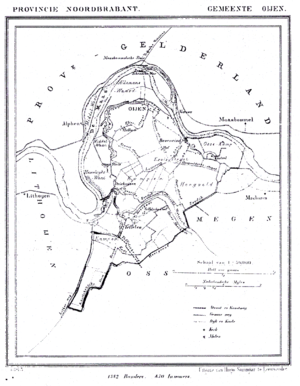
Oijen en Teeffelen est une ancienne commune néerlandaise dans la province du Brabant-Septentrional.